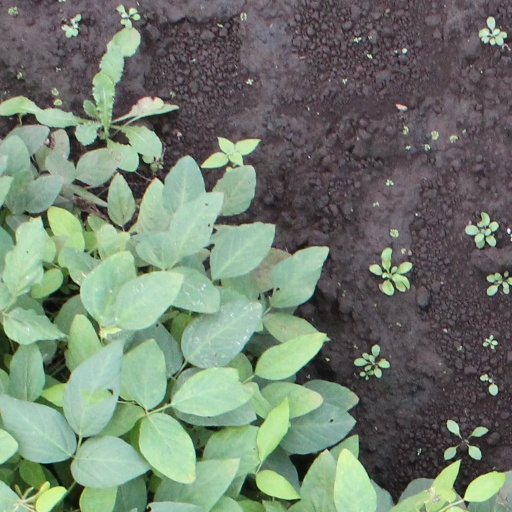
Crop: soybean